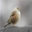
Label: bird